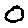
Label: 0